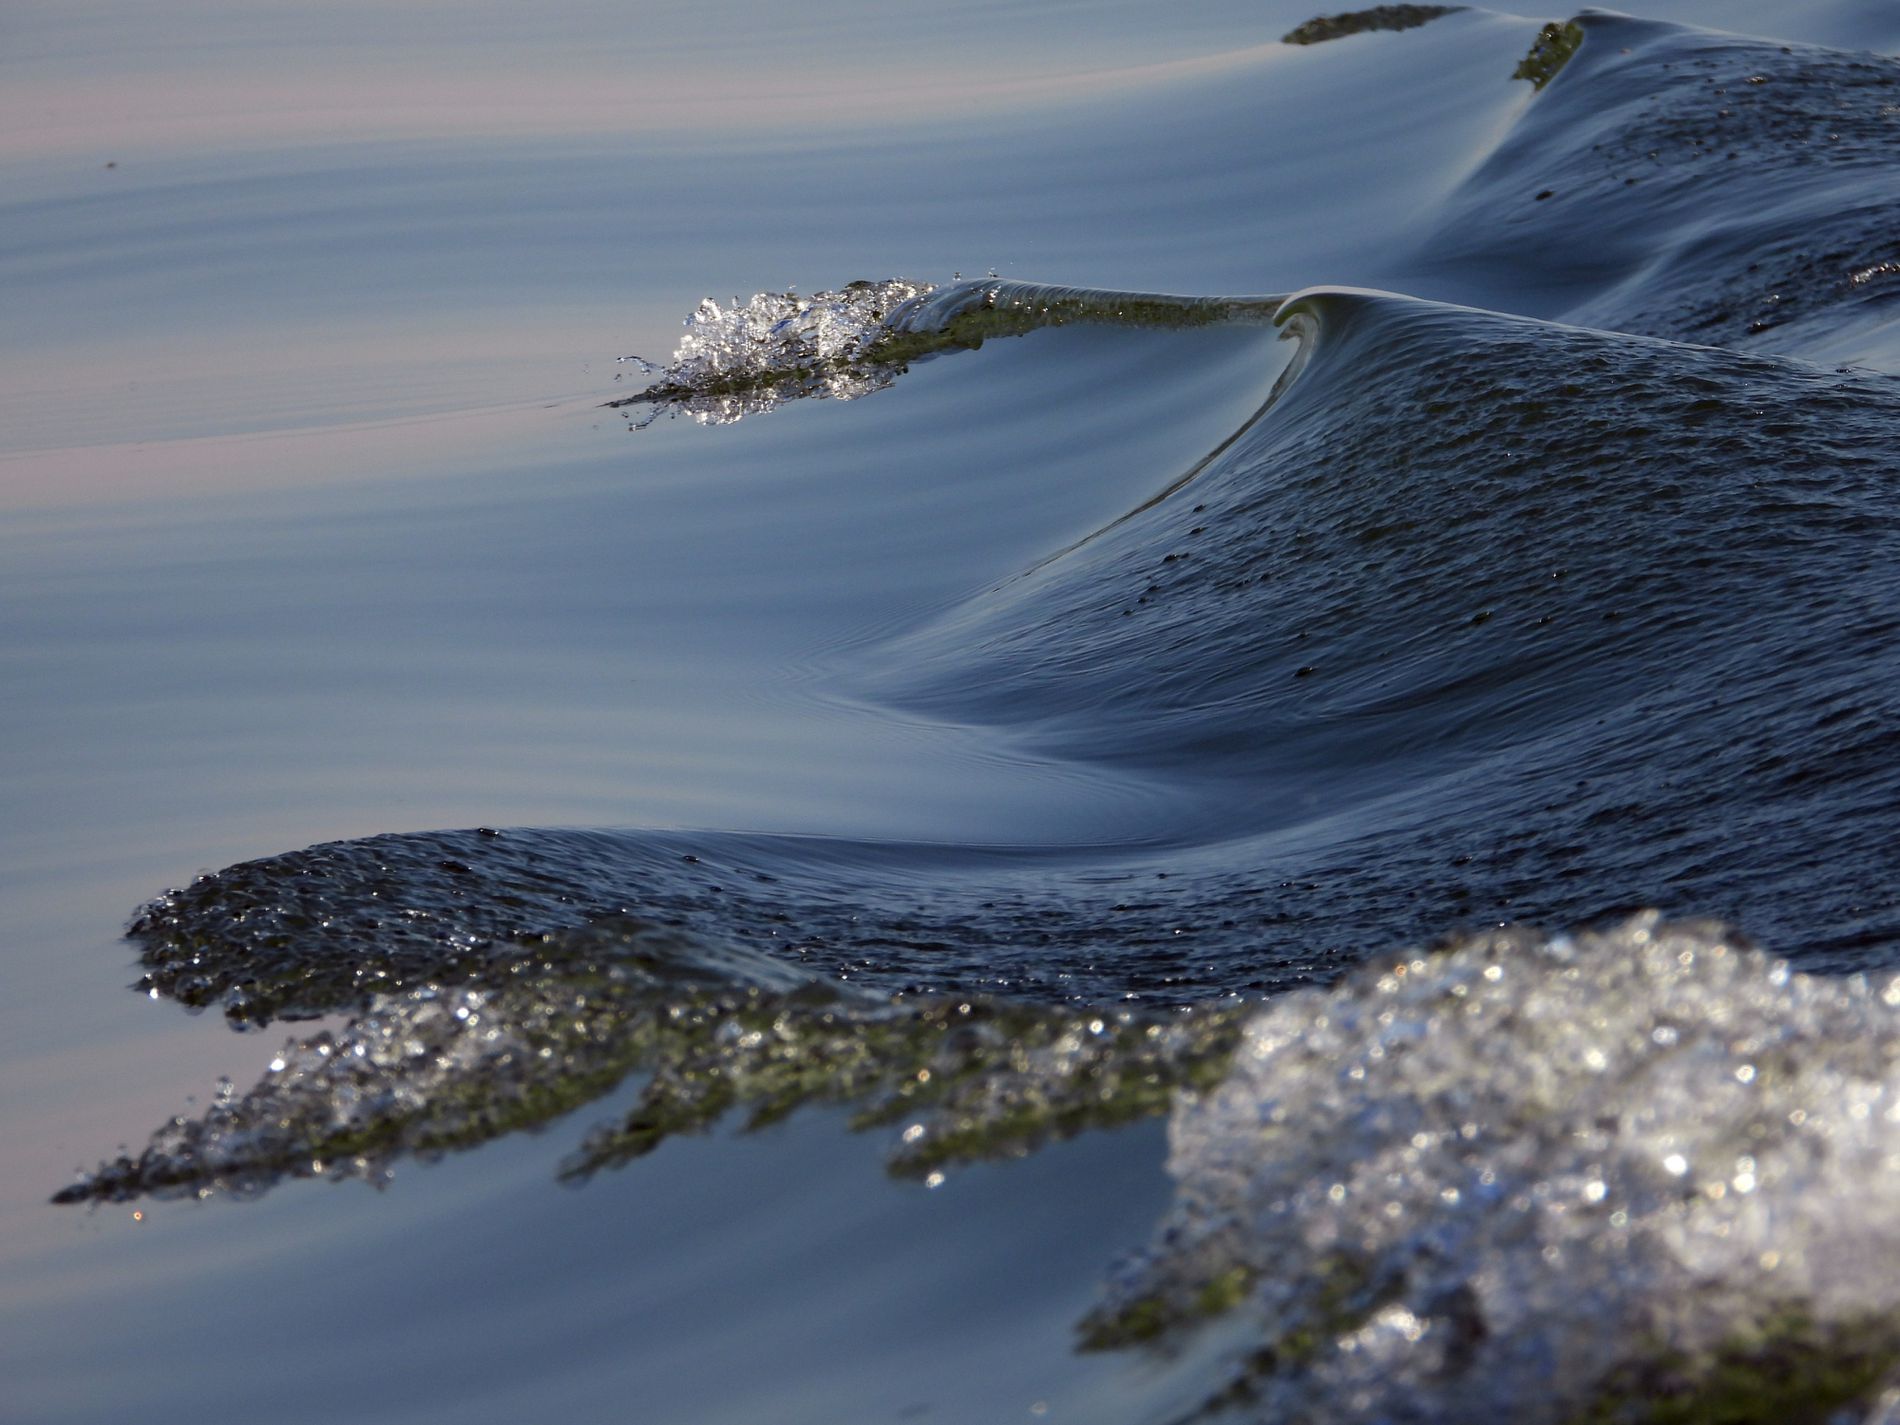
Small Waves
The photo captures a close-up view of the sea with small waves on a body of water. The water is a muted blue.
The photograph appears to be taken from a low angle, close to the water's surface. The mood is tranquil and reflective. The lighting is soft and diffused, suggesting early morning, and the atmosphere is peaceful and contemplative.
Labels: Nature, Outdoors, Sea, Water, Sea Waves, Ripple, Weather, Scenery, Shoreline, Coast
Camera: NIKON CORPORATION COOLPIX P1000
Aperture: F5
Exposure: 1/1000 sec
ISO: 100
Focal length: 71.9 mm